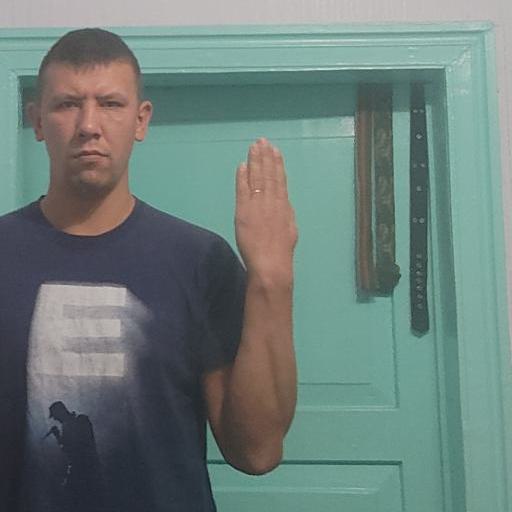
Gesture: stop_inverted